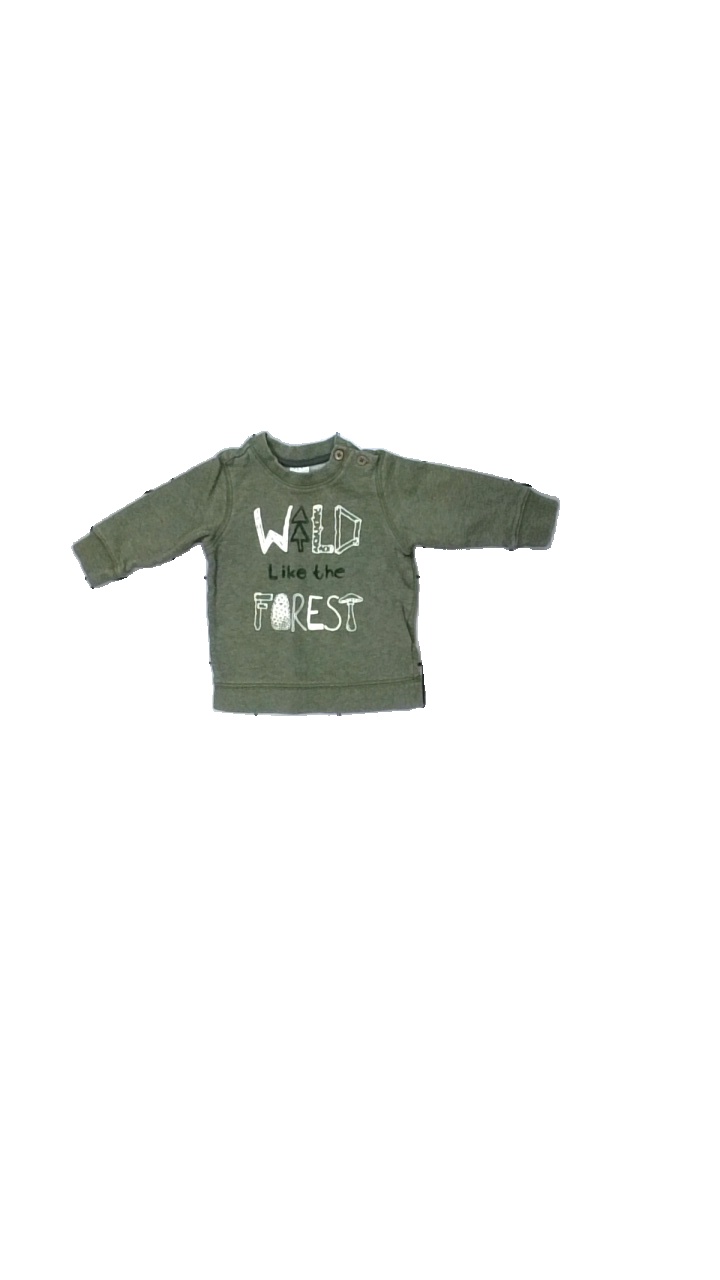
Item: Sweater (Children)
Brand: H&m
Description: grön tjock långärmad tröja med text fram, nopprig
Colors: Green, White
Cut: Regular
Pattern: Other
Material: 100% cotton
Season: All
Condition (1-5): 3
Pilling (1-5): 3
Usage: Export
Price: <50